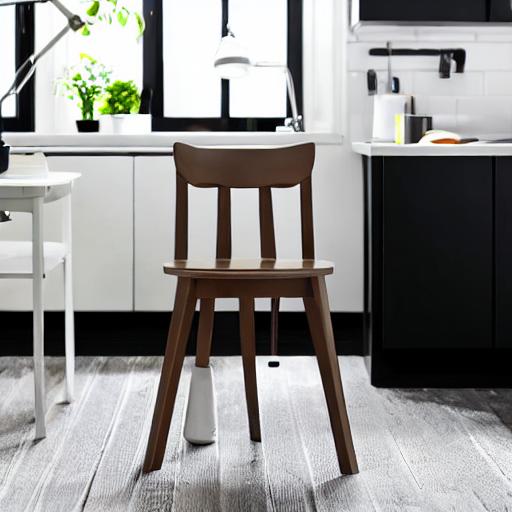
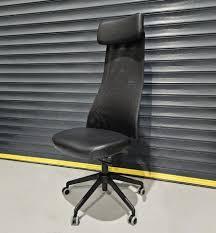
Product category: items_chair
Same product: no